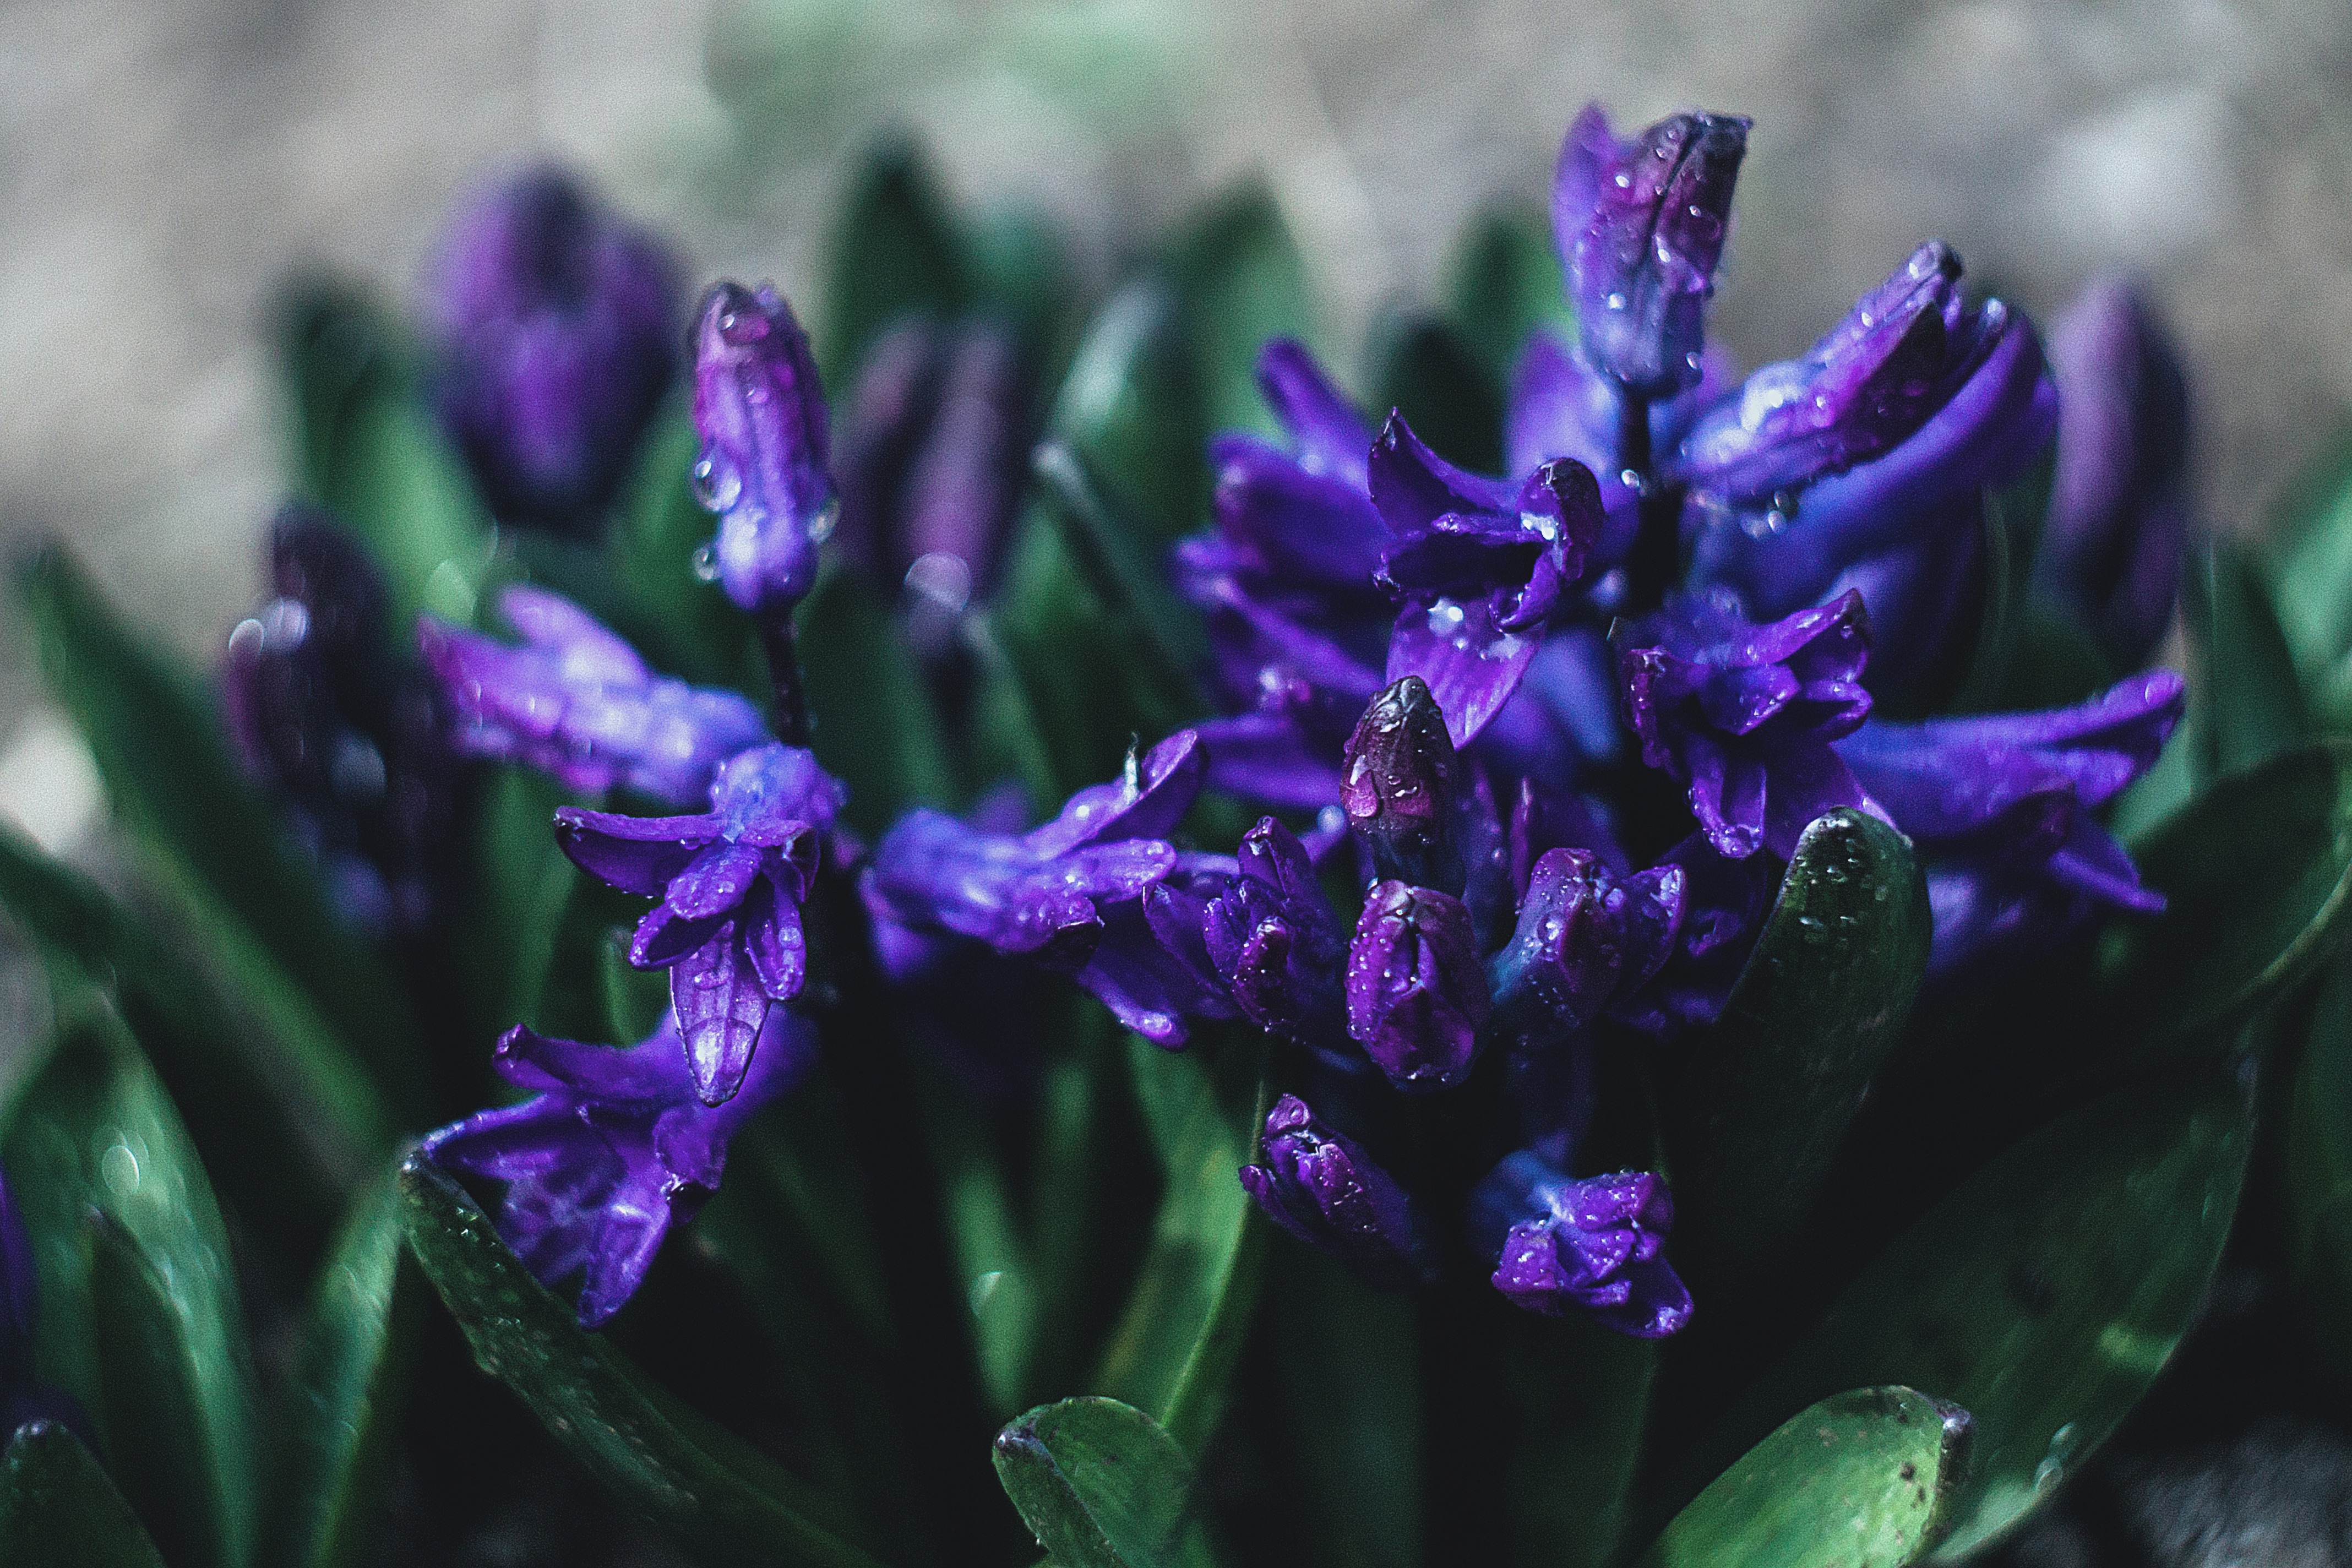
plant, flower, botany, flora, lavender, wildflower, iris, eye, hyacinth, macro photography, flowering plant, land plant, english lavender, iris family, french lavender